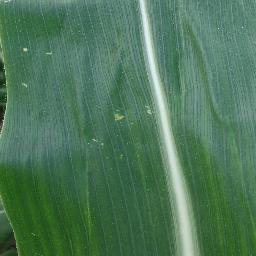
Label: Corn_(Maize)___Healthy